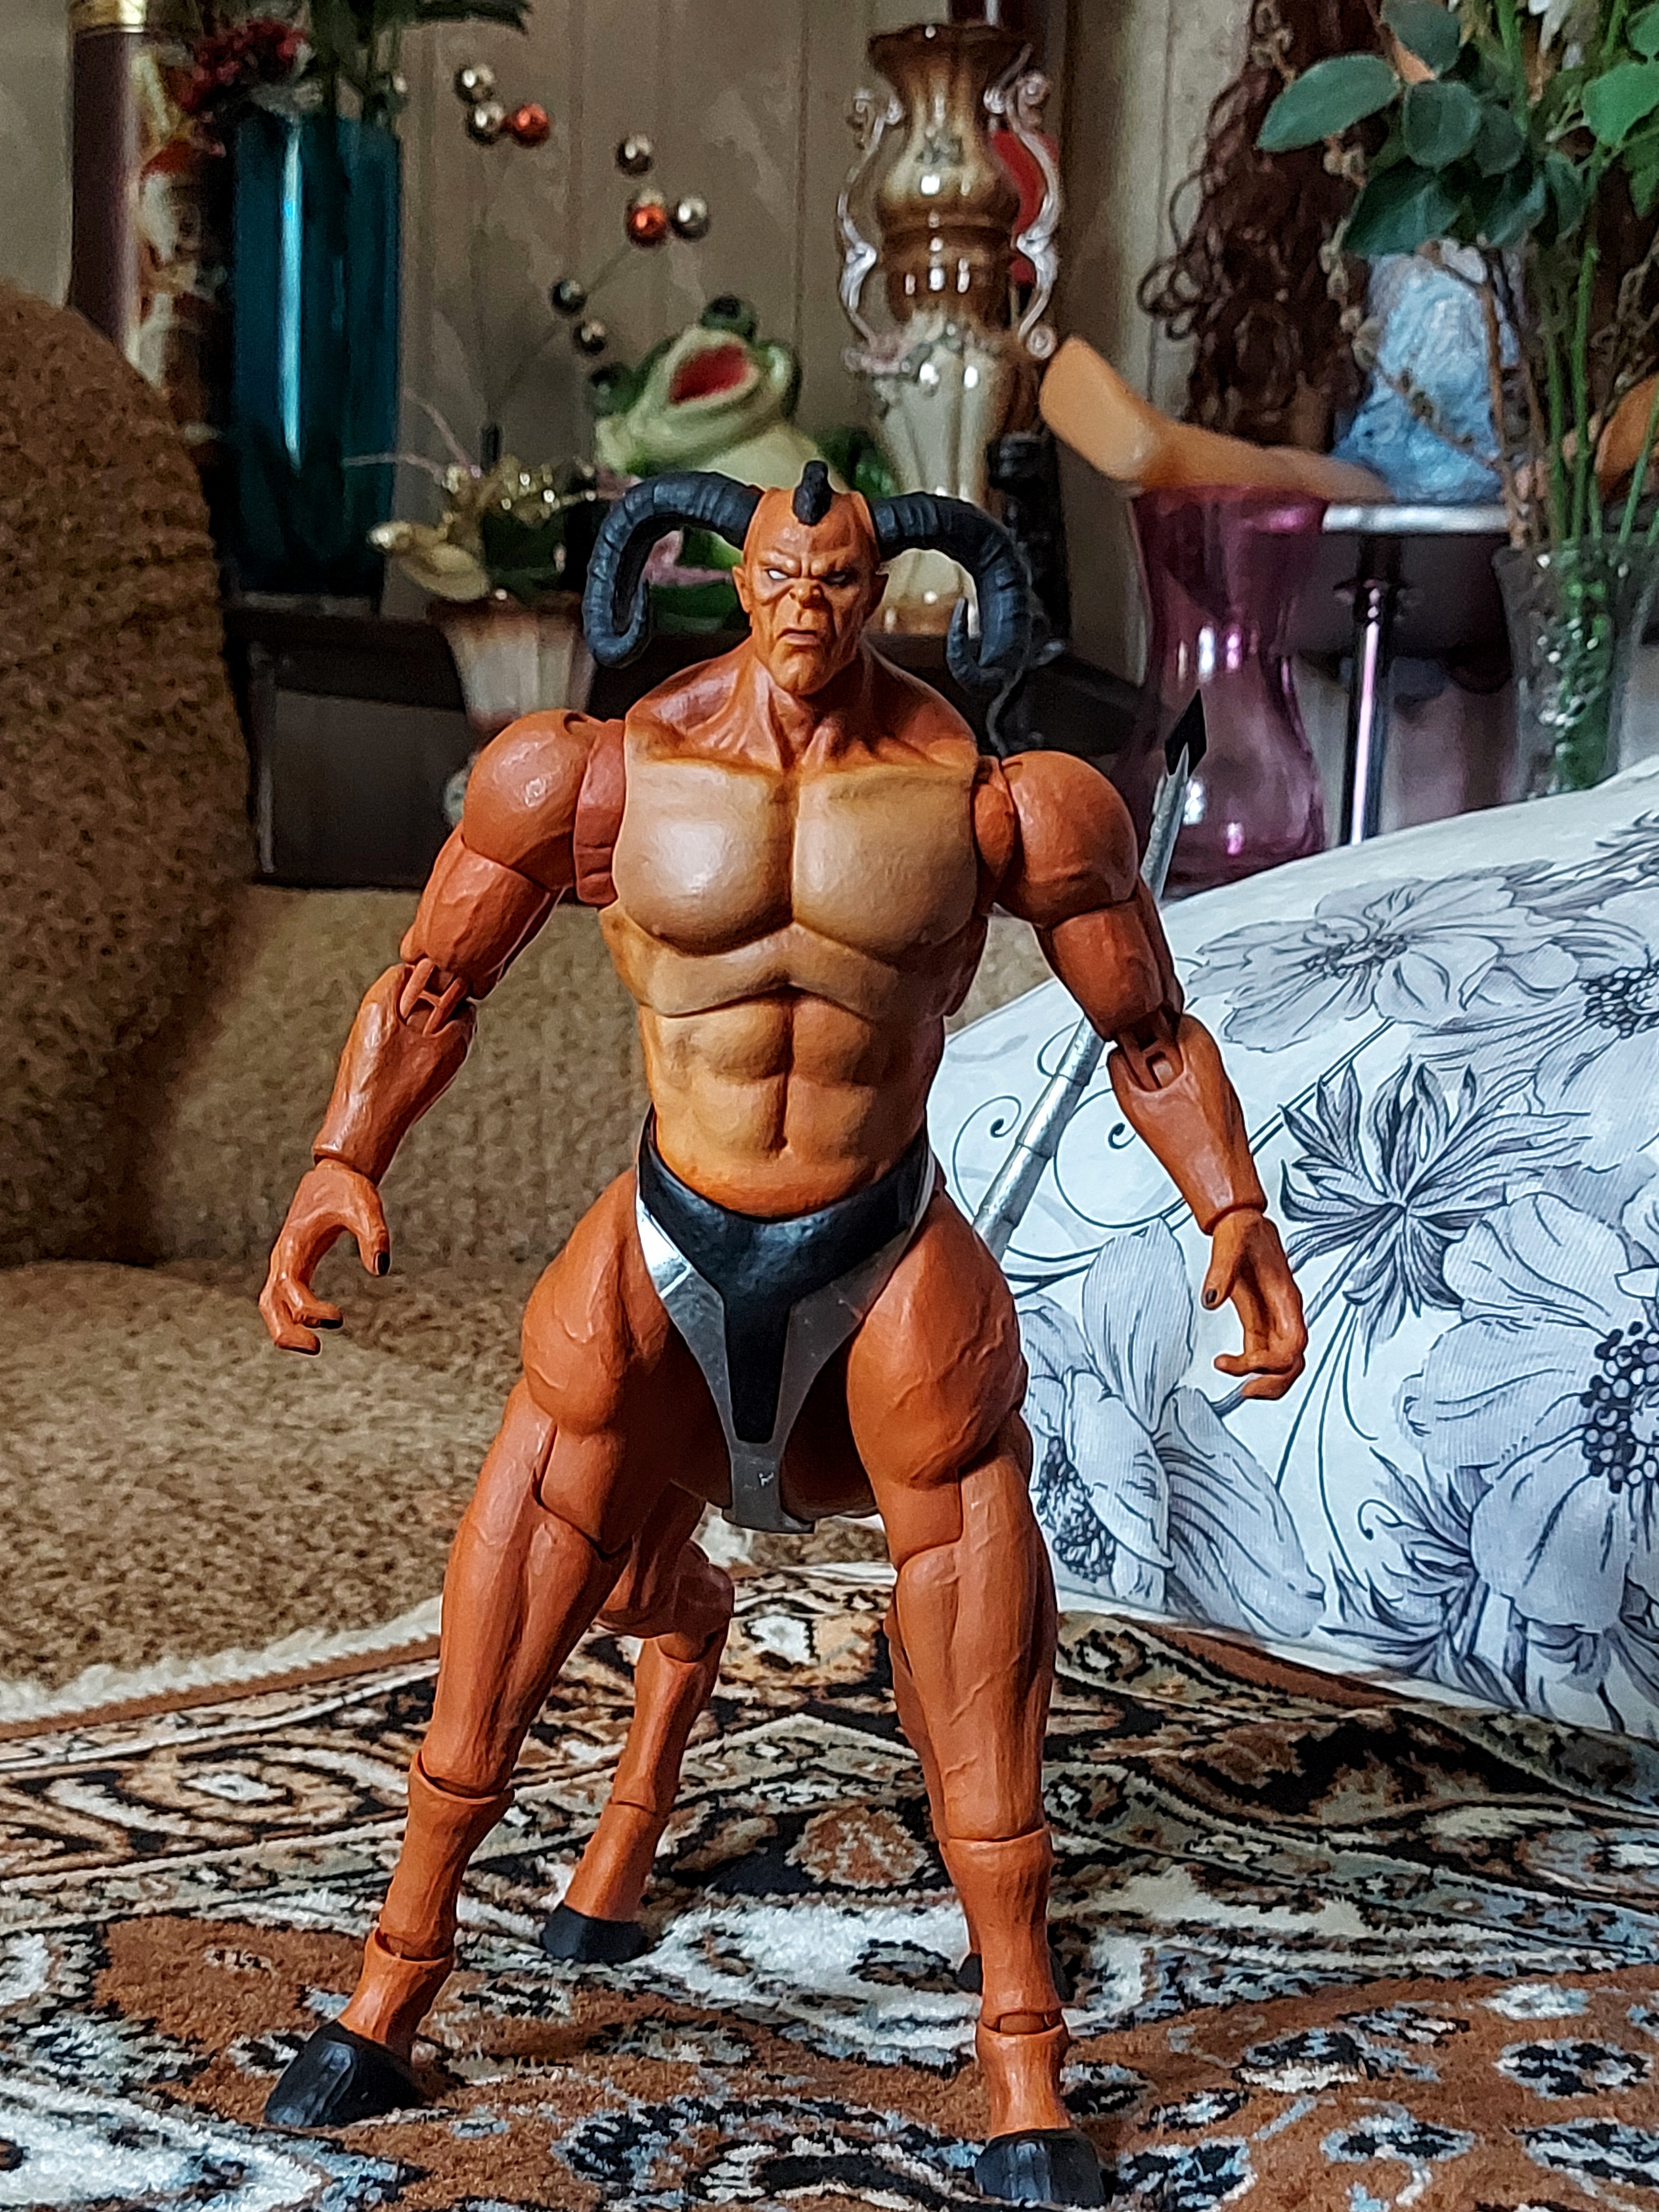
Shokan, storm, collectibles, warrior, fighter, action, figure, shorts, plant, bodybuilder, muscle, bodybuilding, human body, toy, flowerpot, houseplant, thigh, chest, undergarment, Barechested, trunk, abdomen, art, underpants, physical fitness, human leg, event, briefs, metal, fictional character, contact sport, action figure, hat, competition event, sitting, figurine, fiction, flesh, wrestler, belt, room, illustration, combat sport, costume, armour